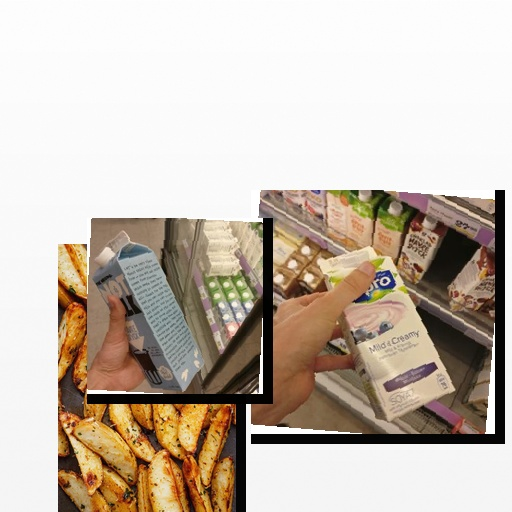
Food items: potato, oat_milk, blueberry_soy_yogurt